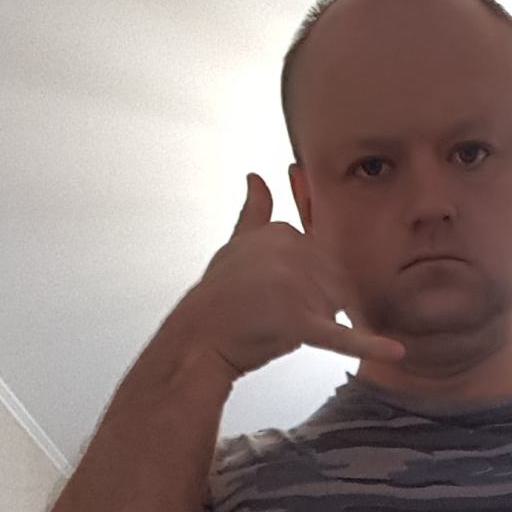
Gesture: call